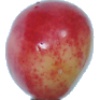
Label: Cherry Rainier 1